Hong Seong-chan

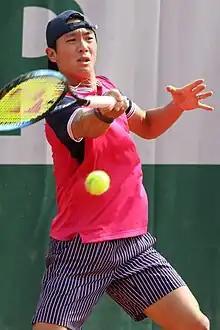
Hong at the 2023 French Open

Hong Seong-chan (born 30 June 1997) is a South Korean tennis player. Hong has a career high ATP singles ranking of world No. 141 achieved on 9 September 2024 and a doubles ranking of No. 359 achieved on 16 January 2023. He is the current Korean No. 1 singles player.